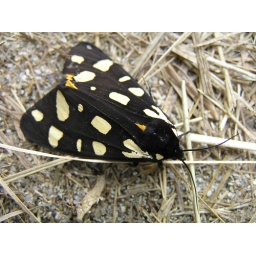
A cream-spot tiger moth &lt;i&gt;(Arctia villica)&lt;/i&gt; in sand dunes near Sennen in the far west of Cornwall.